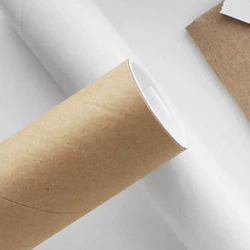
Label: paper